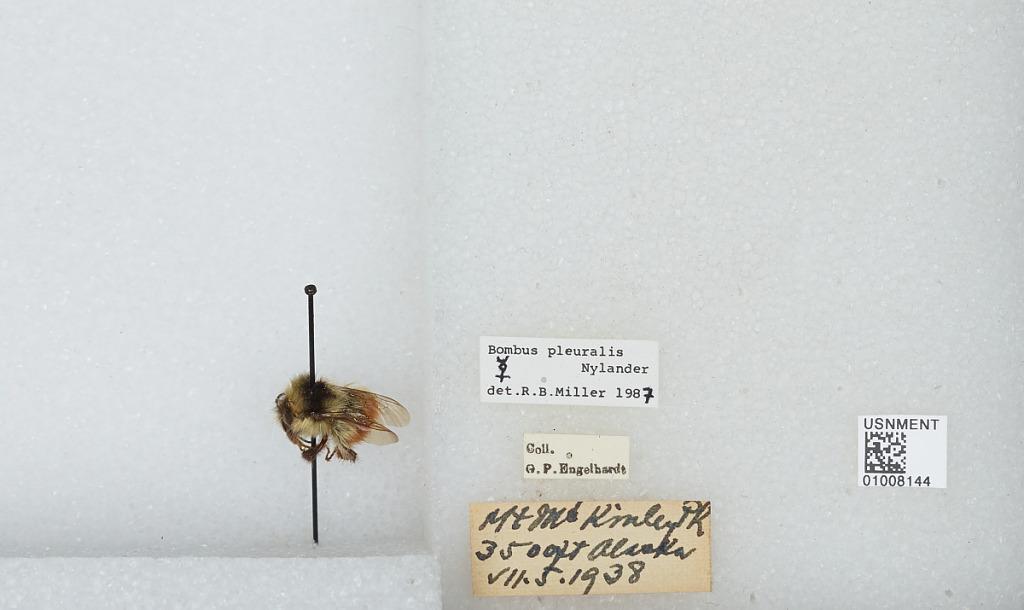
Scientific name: Bombus (Pyrobombus) flavifrons Cresson
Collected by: G. Engelhardt
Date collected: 1938-7-5
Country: United States
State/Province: Alaska
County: Denali
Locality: Mount McKinley Peak, Denali National Park
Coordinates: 63.0694, -151.007
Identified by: Miller, R. B.